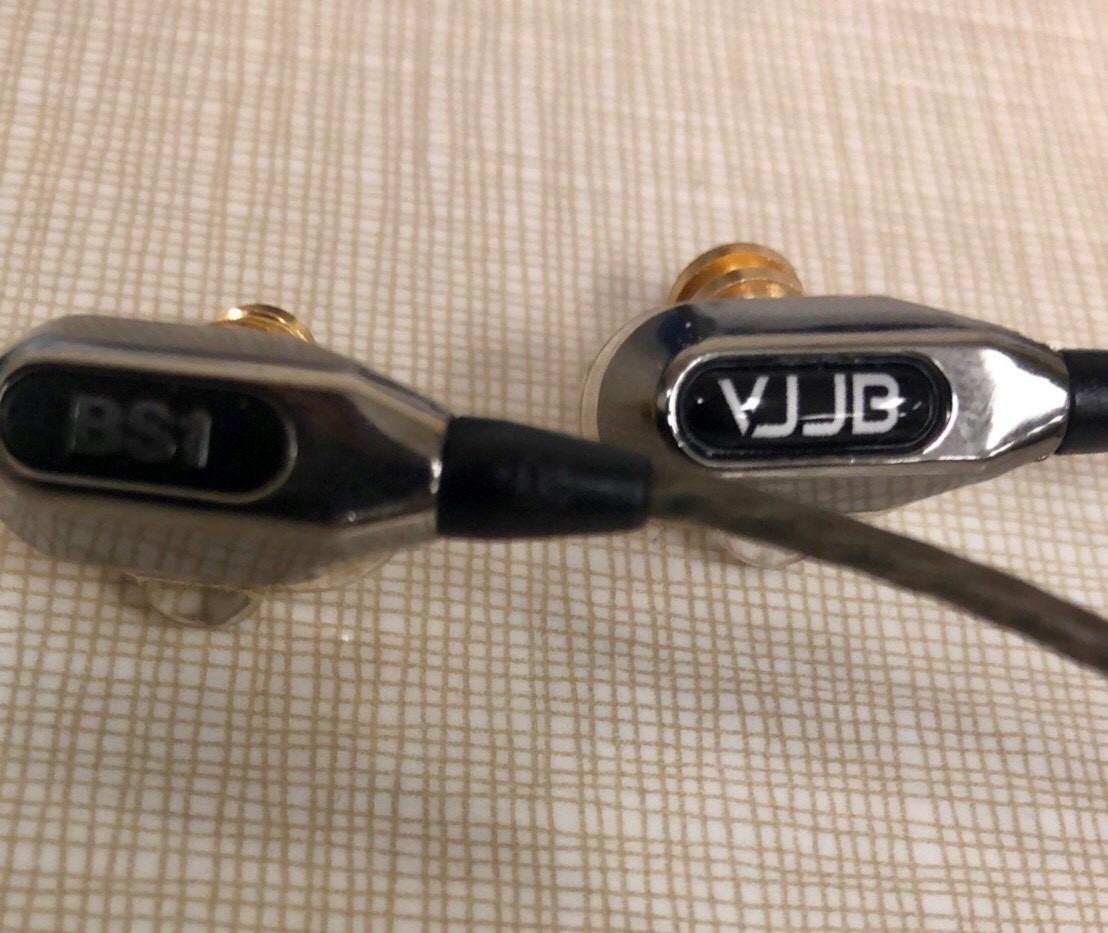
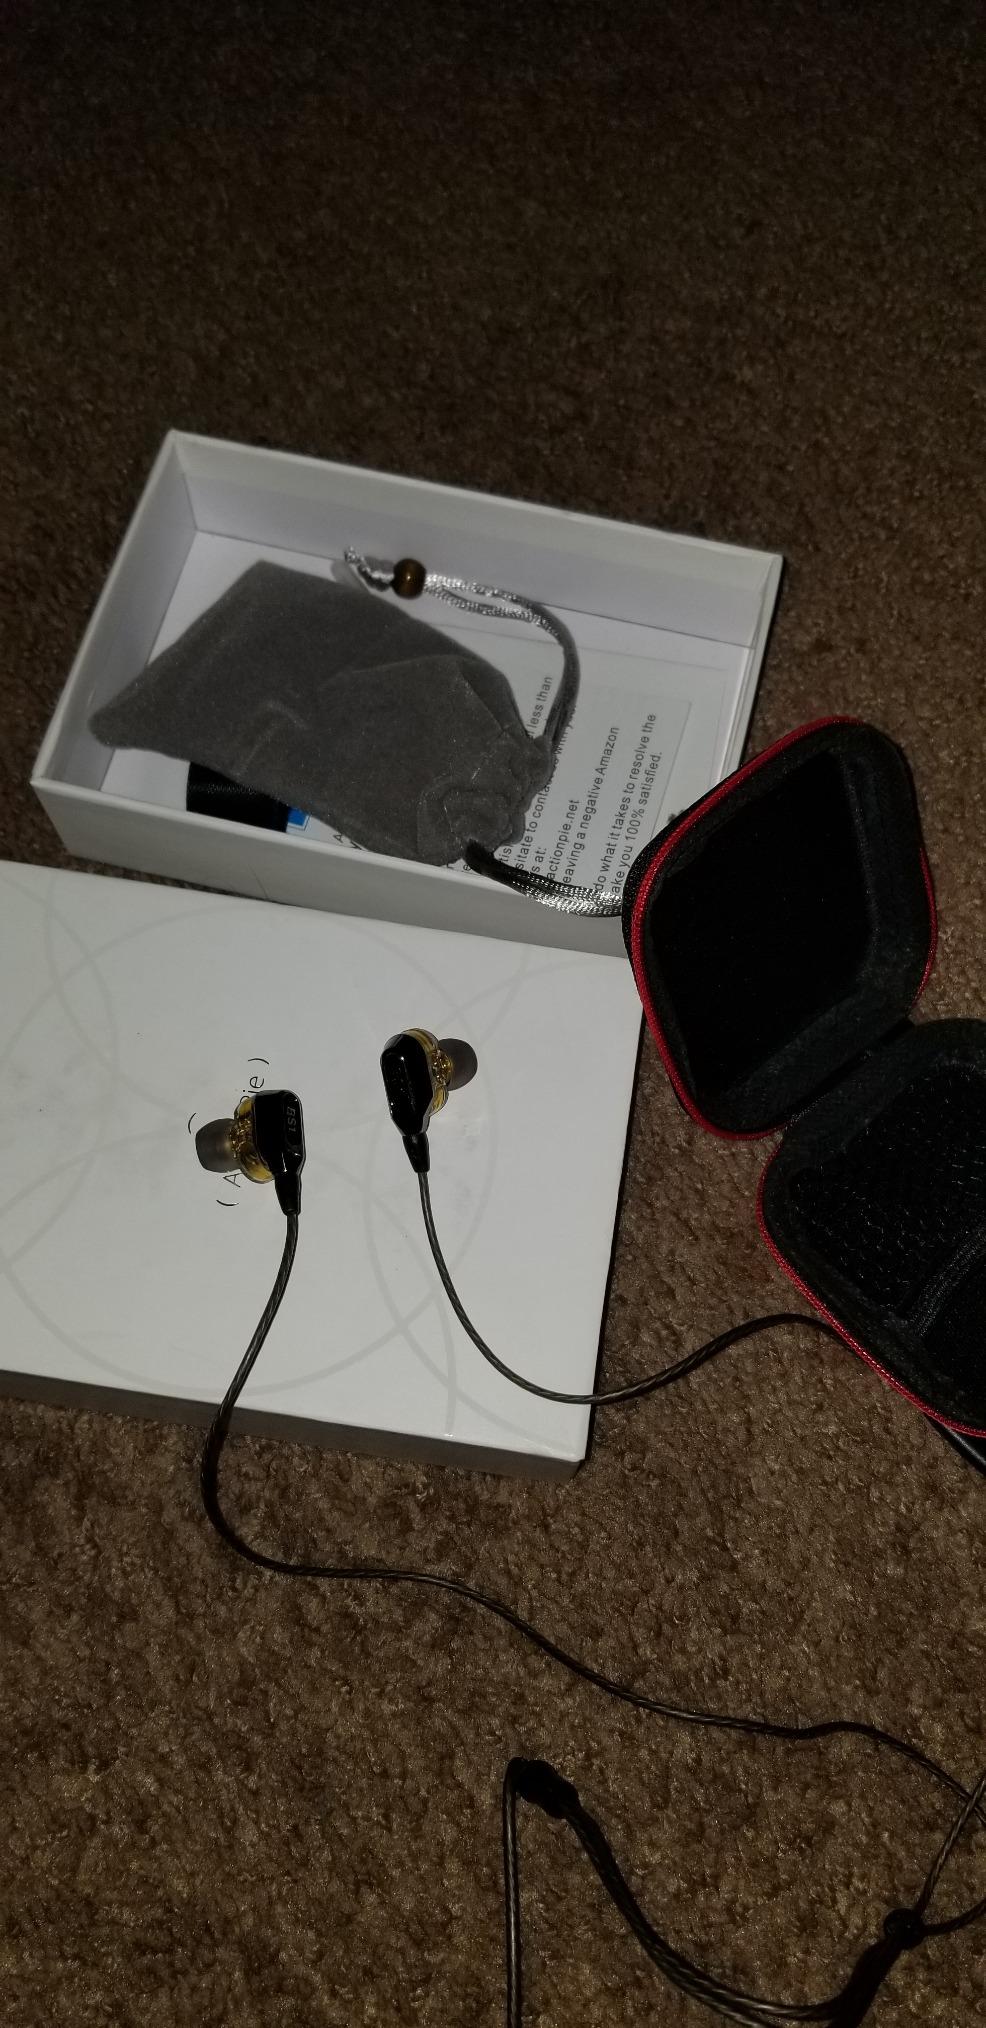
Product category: headphones
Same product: yes